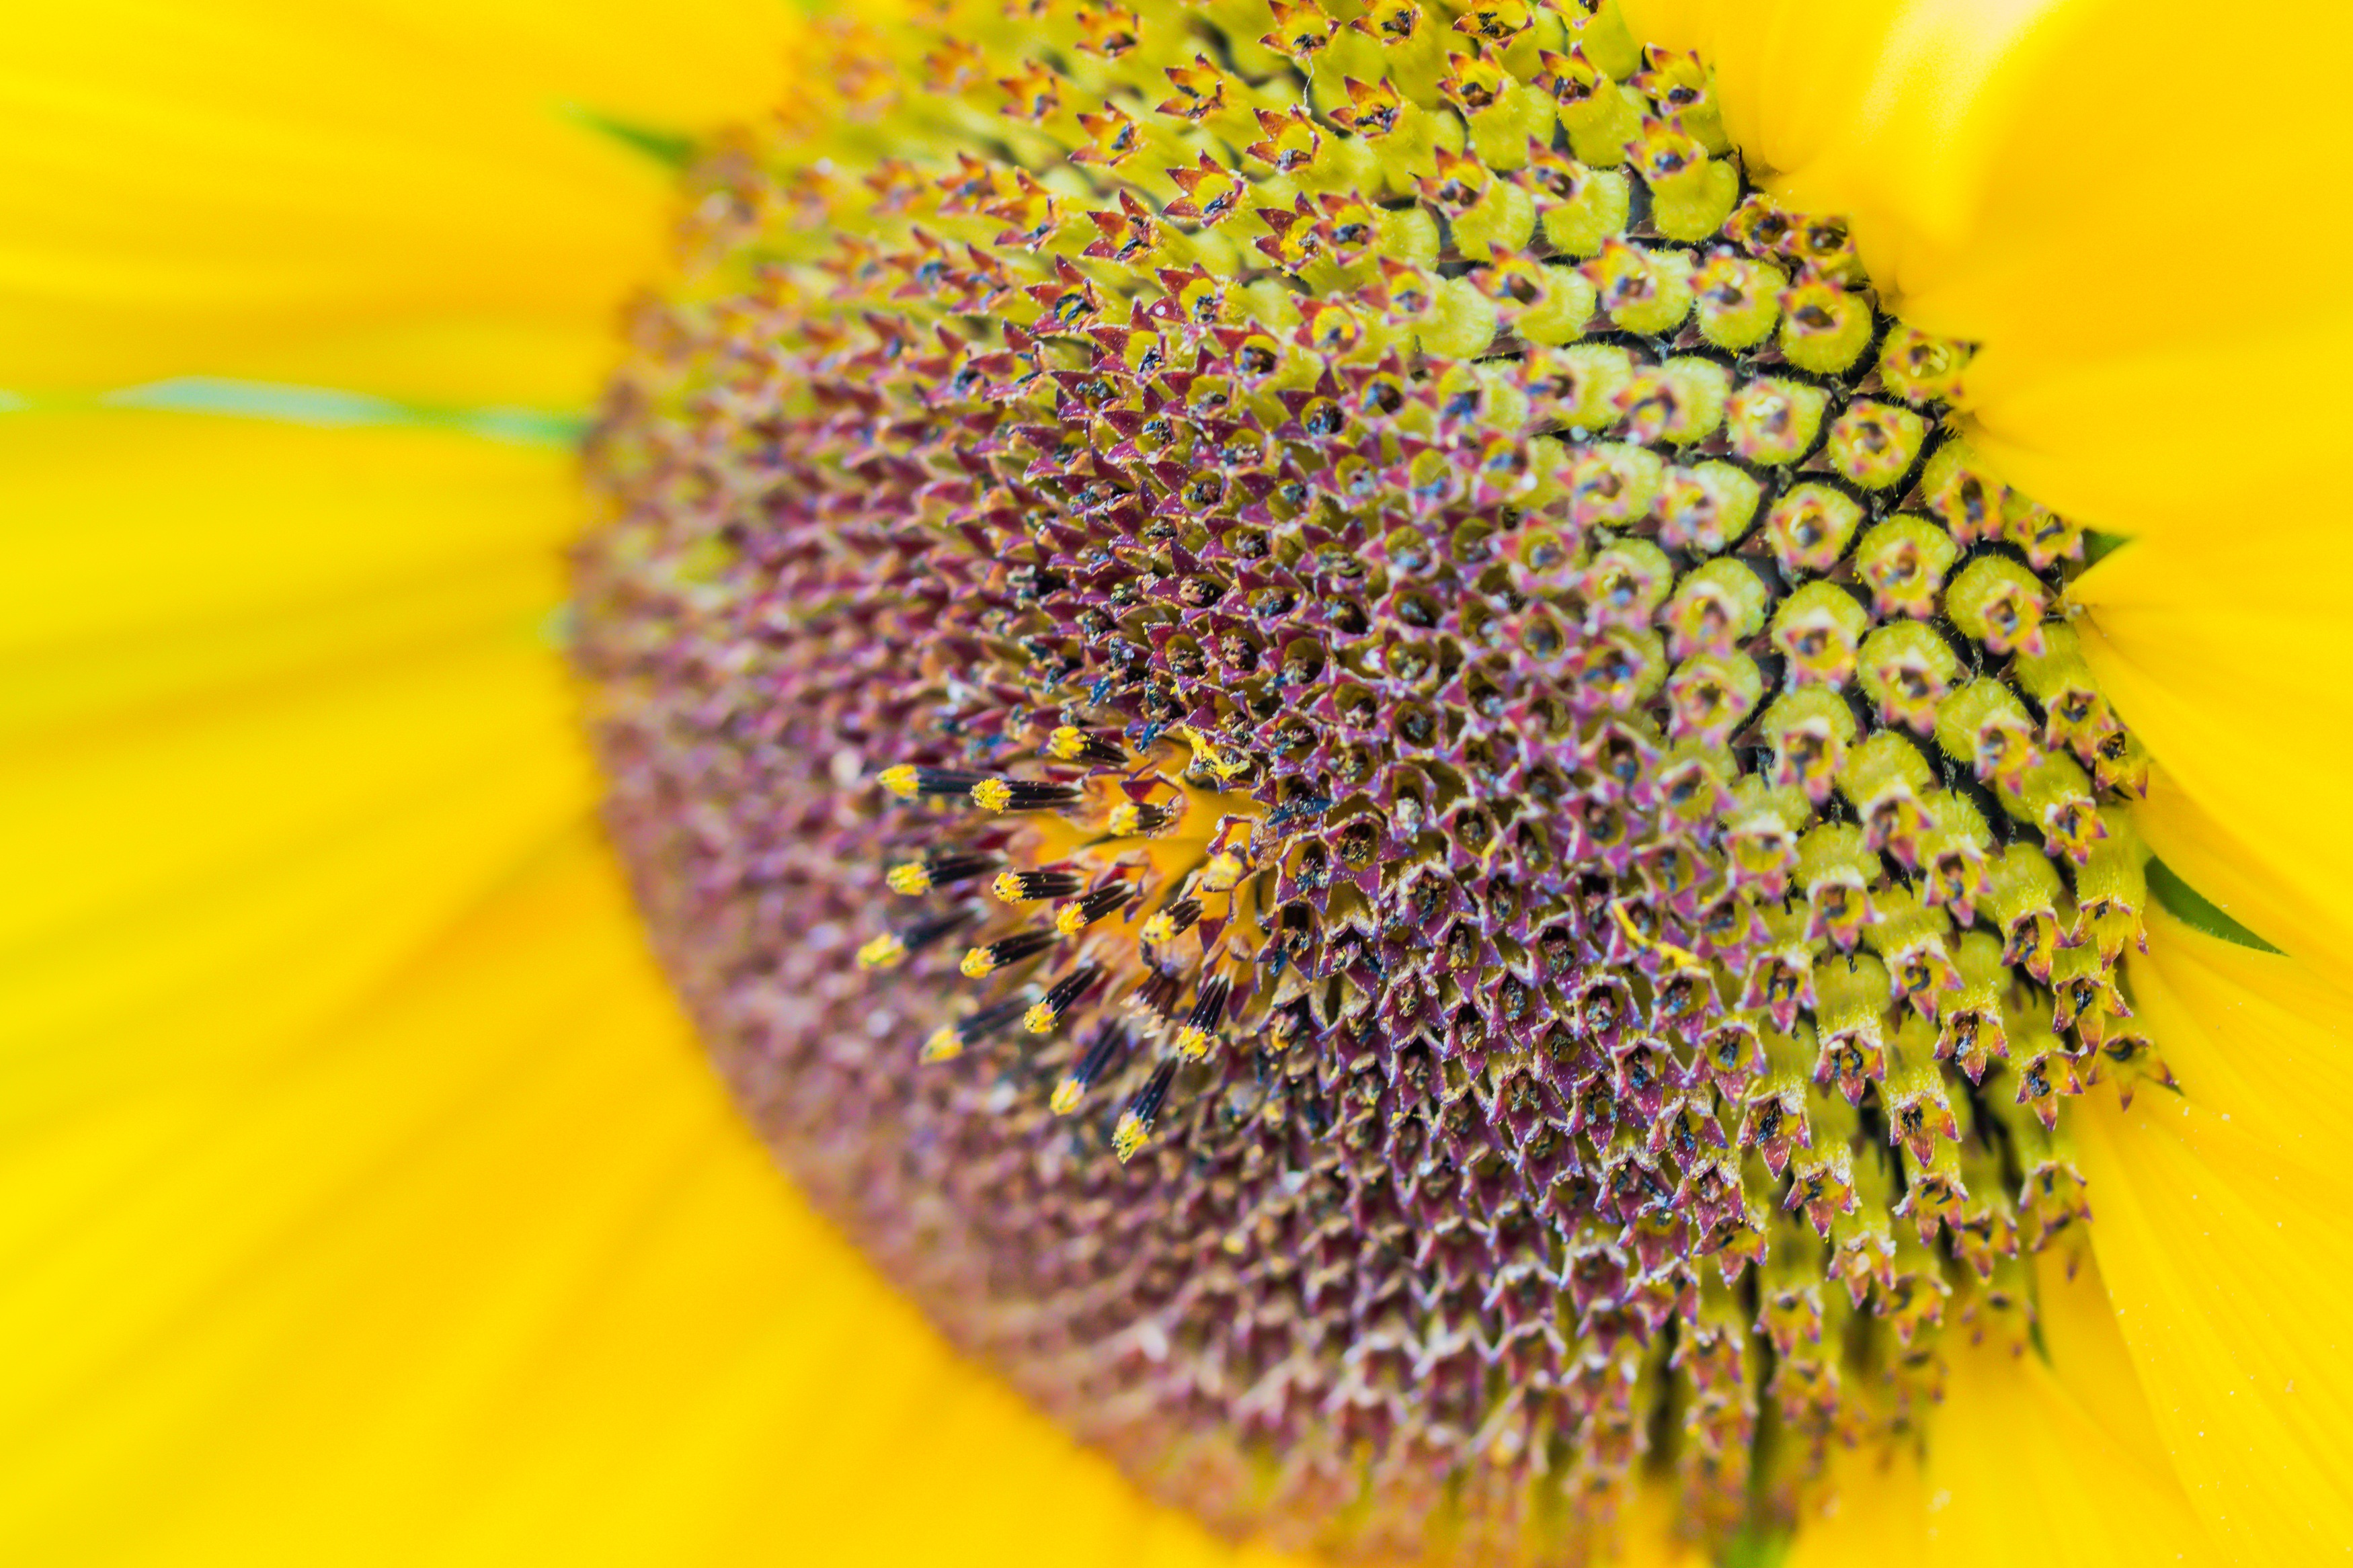
blossom, plant, photography, flower, petal, bloom, pollen, produce, macro, yellow, close, flora, sunflower, close up, sun flower, macro photography, flowering plant, daisy family, helianthus annuus, sunflower seed, plant stem, land plant